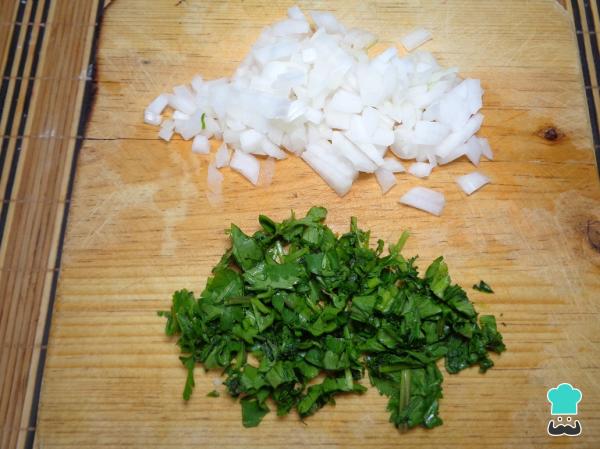
Mientras tanto tomamos la cebolla blanca y el cilantro, los picamos muy finamente y los reservamos un momento.